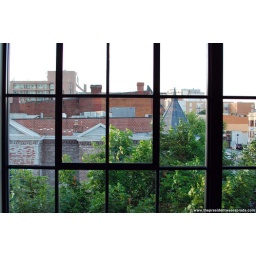
Opening of the classic modern furniture store Room &amp;amp; Board in the 14th street corridor